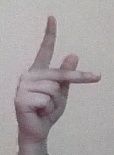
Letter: dha